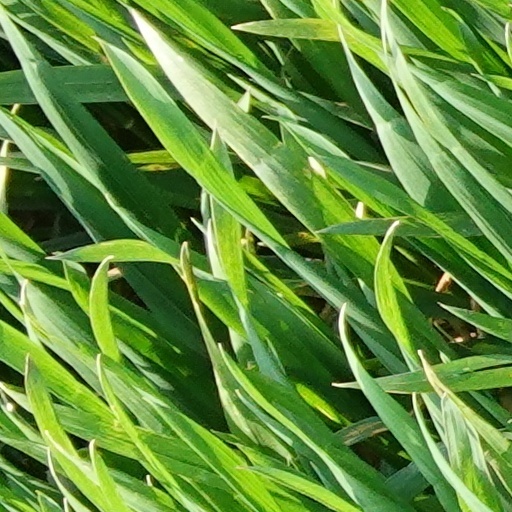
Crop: wheat